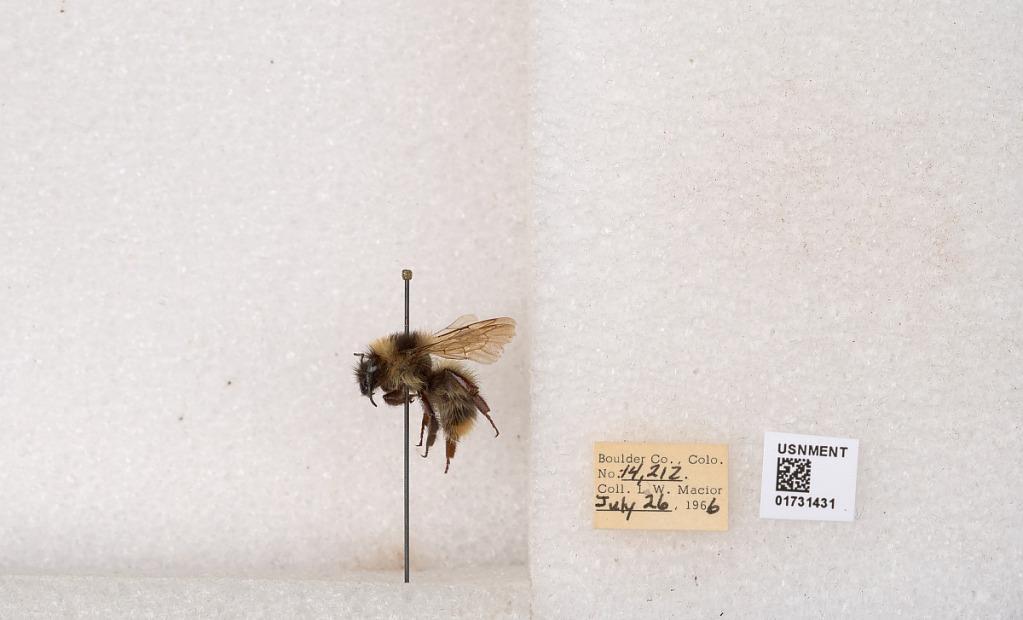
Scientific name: Bombus kirbyellus
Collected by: L. Macior
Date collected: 1966-7-26
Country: United States
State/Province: Colorado
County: Boulder
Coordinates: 40.0925, -105.358